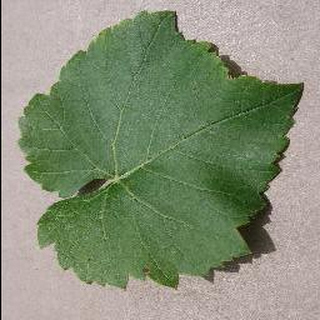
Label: healthy_grape